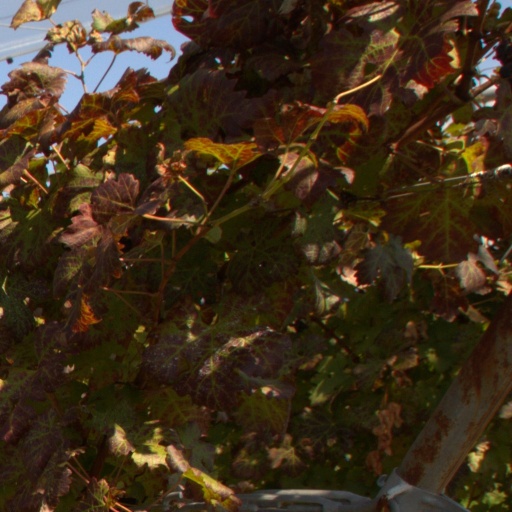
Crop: grape